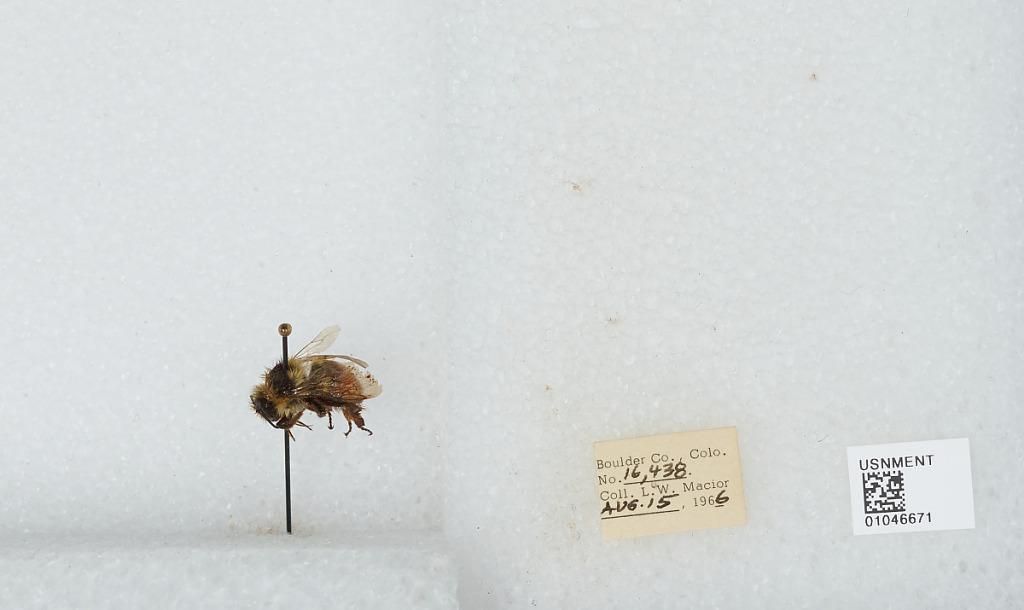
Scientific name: Bombus (Pyrobombus) bifarius Cresson
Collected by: L. Macior
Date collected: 1966-8-15
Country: United States
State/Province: Colorado
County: Boulder
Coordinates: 40.015, -105.27